M.I.A. (rapper)

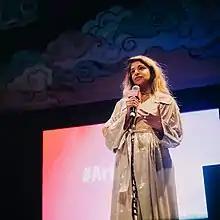
M.I.A. speaking at Labour's Charter for the Arts launch in November 2019

On "Kala", M.I.A.'s songs explored immigration politics and her personal relationships. Many related her experiences during recording sessions in Madras, Angola, Trinidad shantytowns, Liberia and London, and were acclaimed. The album's artwork was inspired by African art, "from dictator fashion to old stickers on the back of cars", which like her clothing range, she hoped would capture "a 3-D sense, the shapes, the prints, the sound, film, technology, politics, economics" of a certain time. "I-D" magazine described the "bleeding cacophony of graphics" on her website during this time as evoking the "noisy amateurism" of the early web, but also embodying a rejection of today's "glossy, professional site design" which was felt to "efface the medium rather than celebrate it." Jeff Chang, writing for "The Nation", described a "Kala for the Nation" and the album's music, lyrics and imagery as encompassing "everywhere—or, to be specific, everywhere but the First World's self-regarding 'here'", stating that against a media flow that suppresses the "ugliness" of reality and fixes beauty to consumption, M.I.A. forces a conversation about how the majority live, closing the distance "between 'here' and everywhere else". He felt that "Kala" explored poverty, violence and globalisation through the eyes of "children left behind."